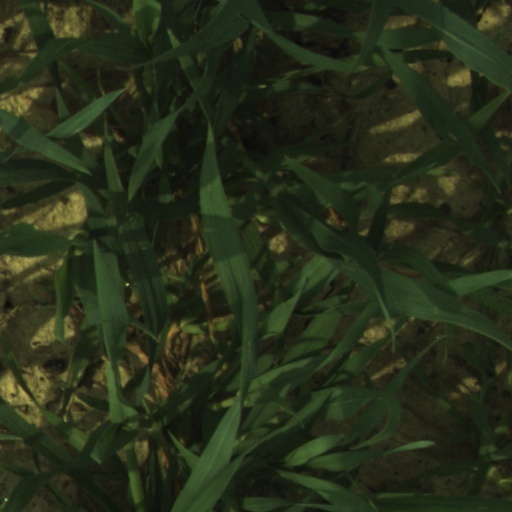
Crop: wheat